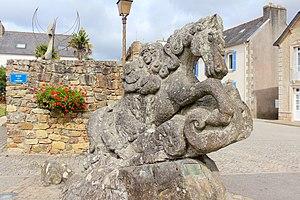
Statue du Roi Gradlon place de l'Eglise
Morvarc'h Argol est une statue équestre contemporaine en pierre située à Argol, dans le Finistère. Elle se trouve sur la place de l'église, à droite de l'arc de triomphe de l'enclos paroissial et devant l'entrée de la cour de l'ancien presbytère. C'est une statue équestre monumentale du roi Gradlon, œuvre de Patrig Ar Goarnig réalisée en 1990. Elle mesure 3 m de long et pèse 3 tonnes. Sur chacun de ses flancs figure une version de la légende de la ville d'Ys.